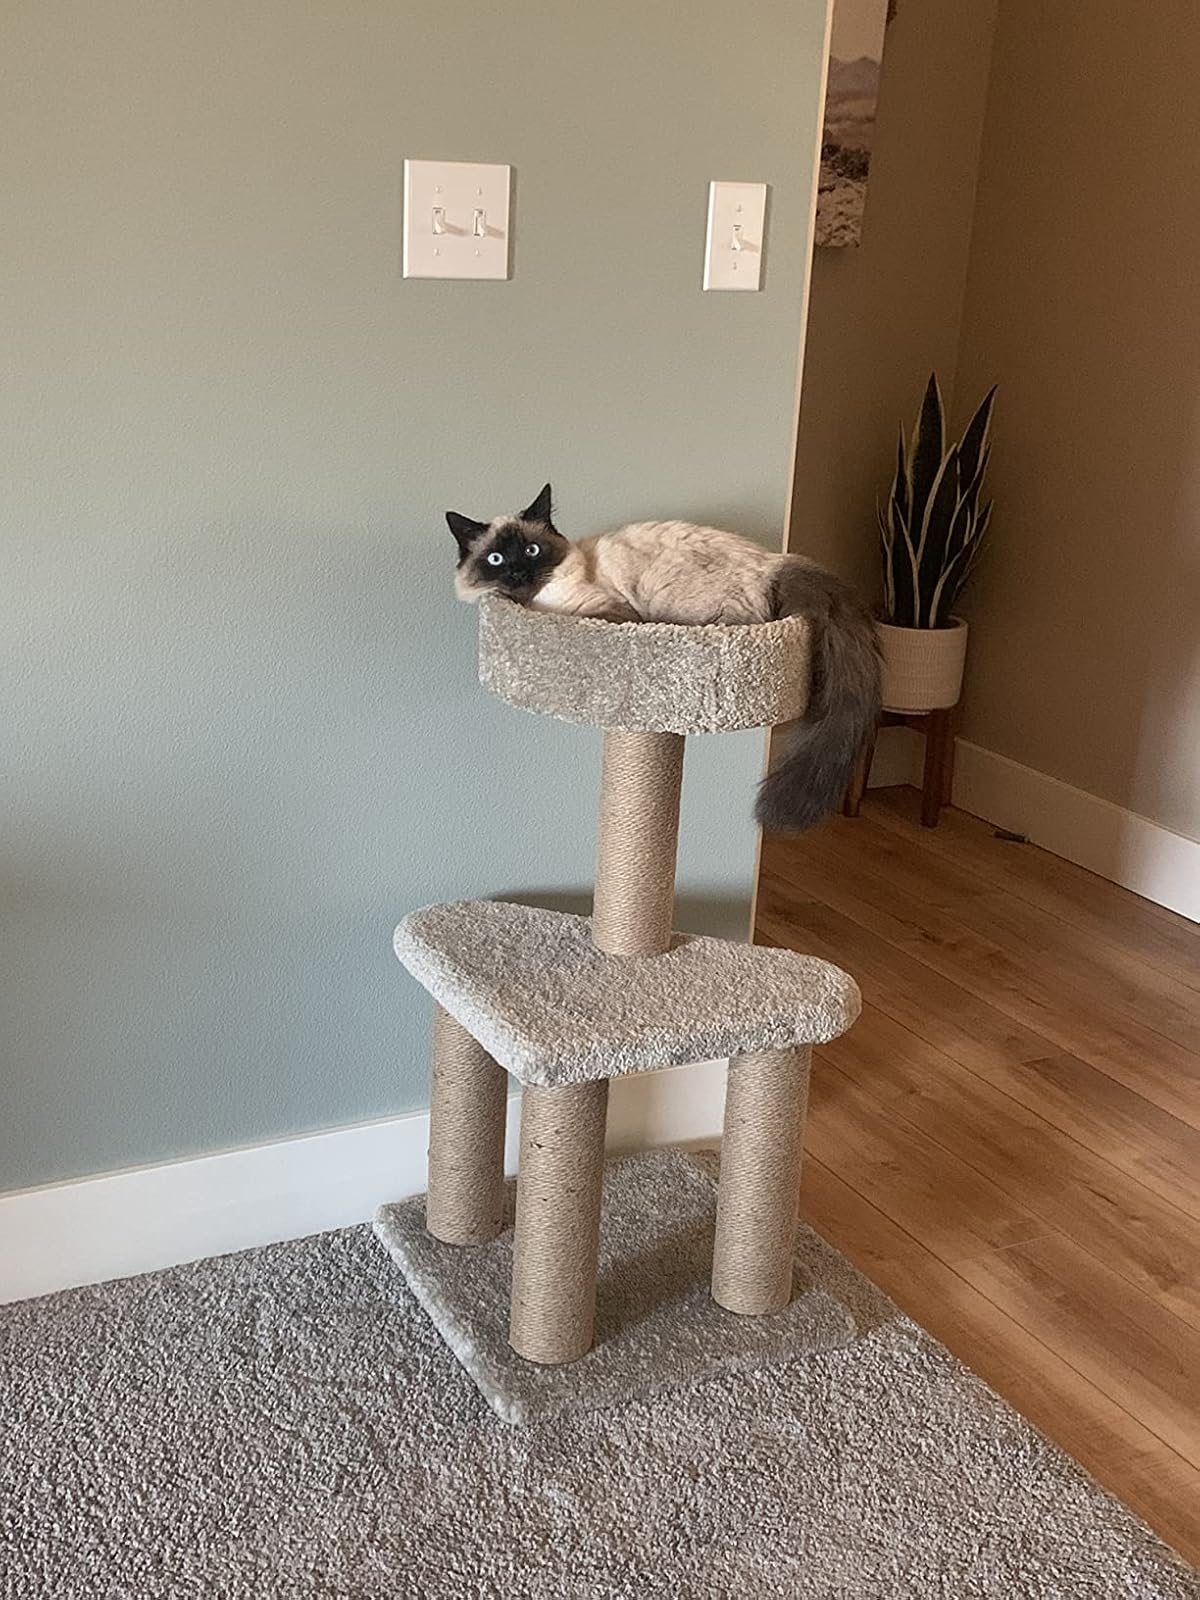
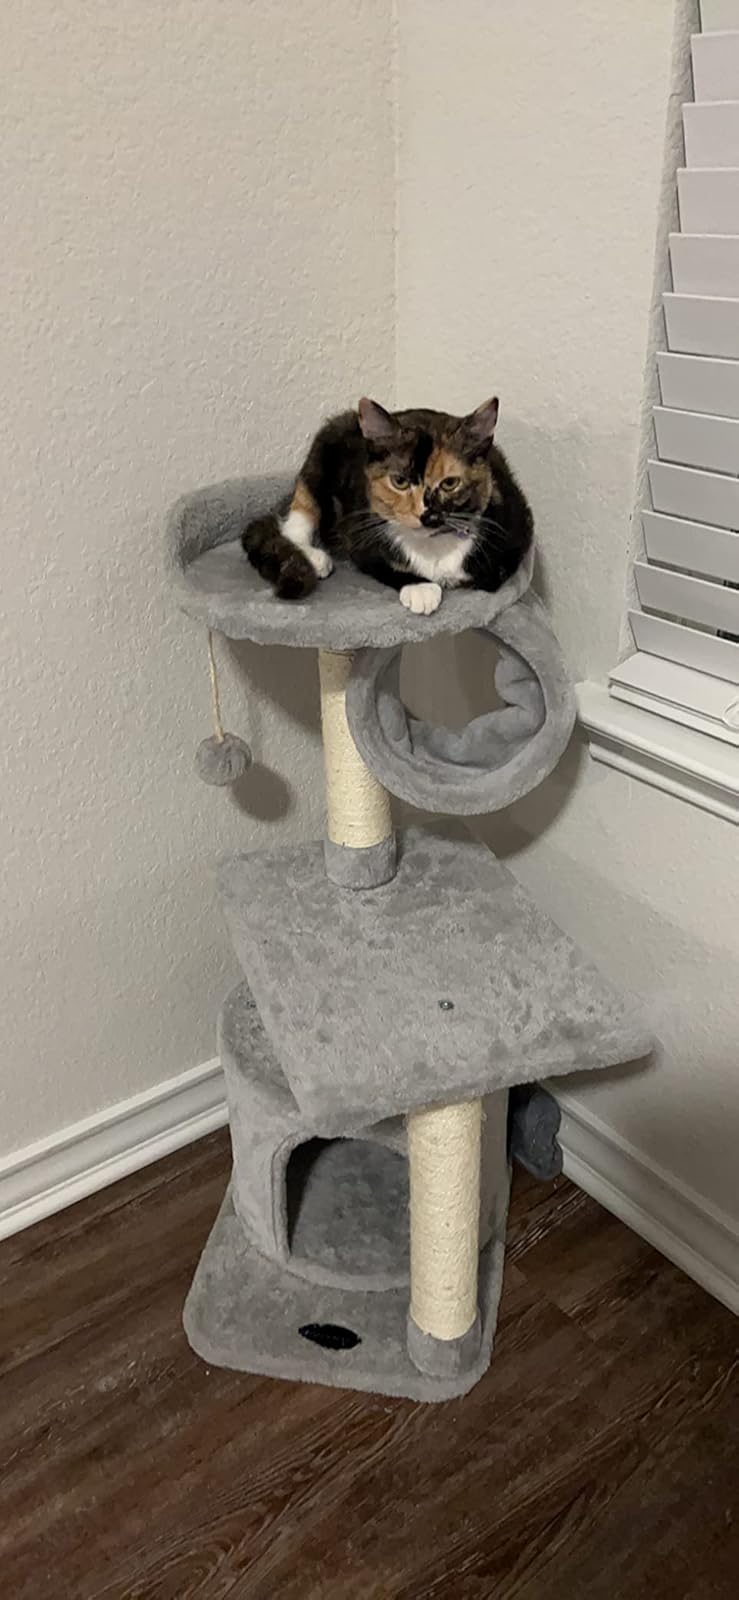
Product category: items_cat tree
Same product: no